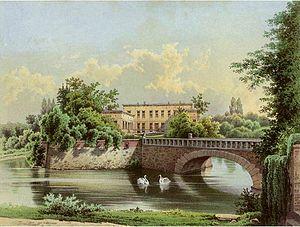
Le château d'Angern est un château de Saxe-Anhalt situé à Angern dans l'arrondissement de Börde. Il appartient à la famille von der Schulenburg.
Angern est une commune d'Allemagne située dans l'arrondissement de la Börde en Saxe-Anhalt. Sa population était de 2 172 habitants au 31 décembre 2008. Elle comprend, outre Angern, les villages de Bertingen, Mahlwinkel, Wenddorf et Zibberick.